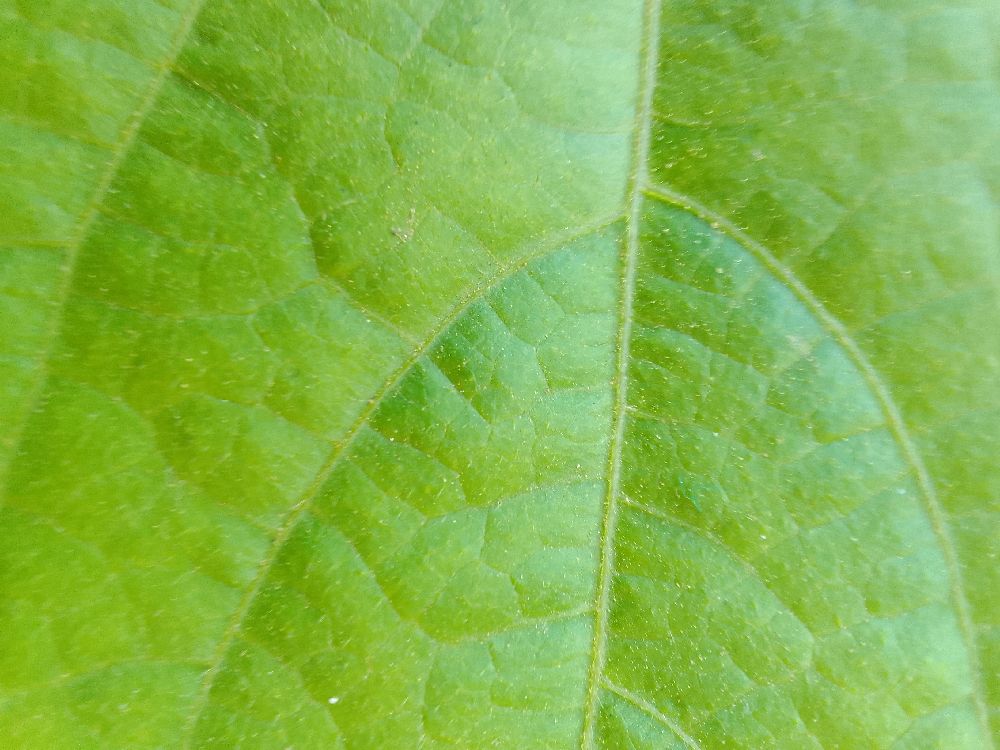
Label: healthy